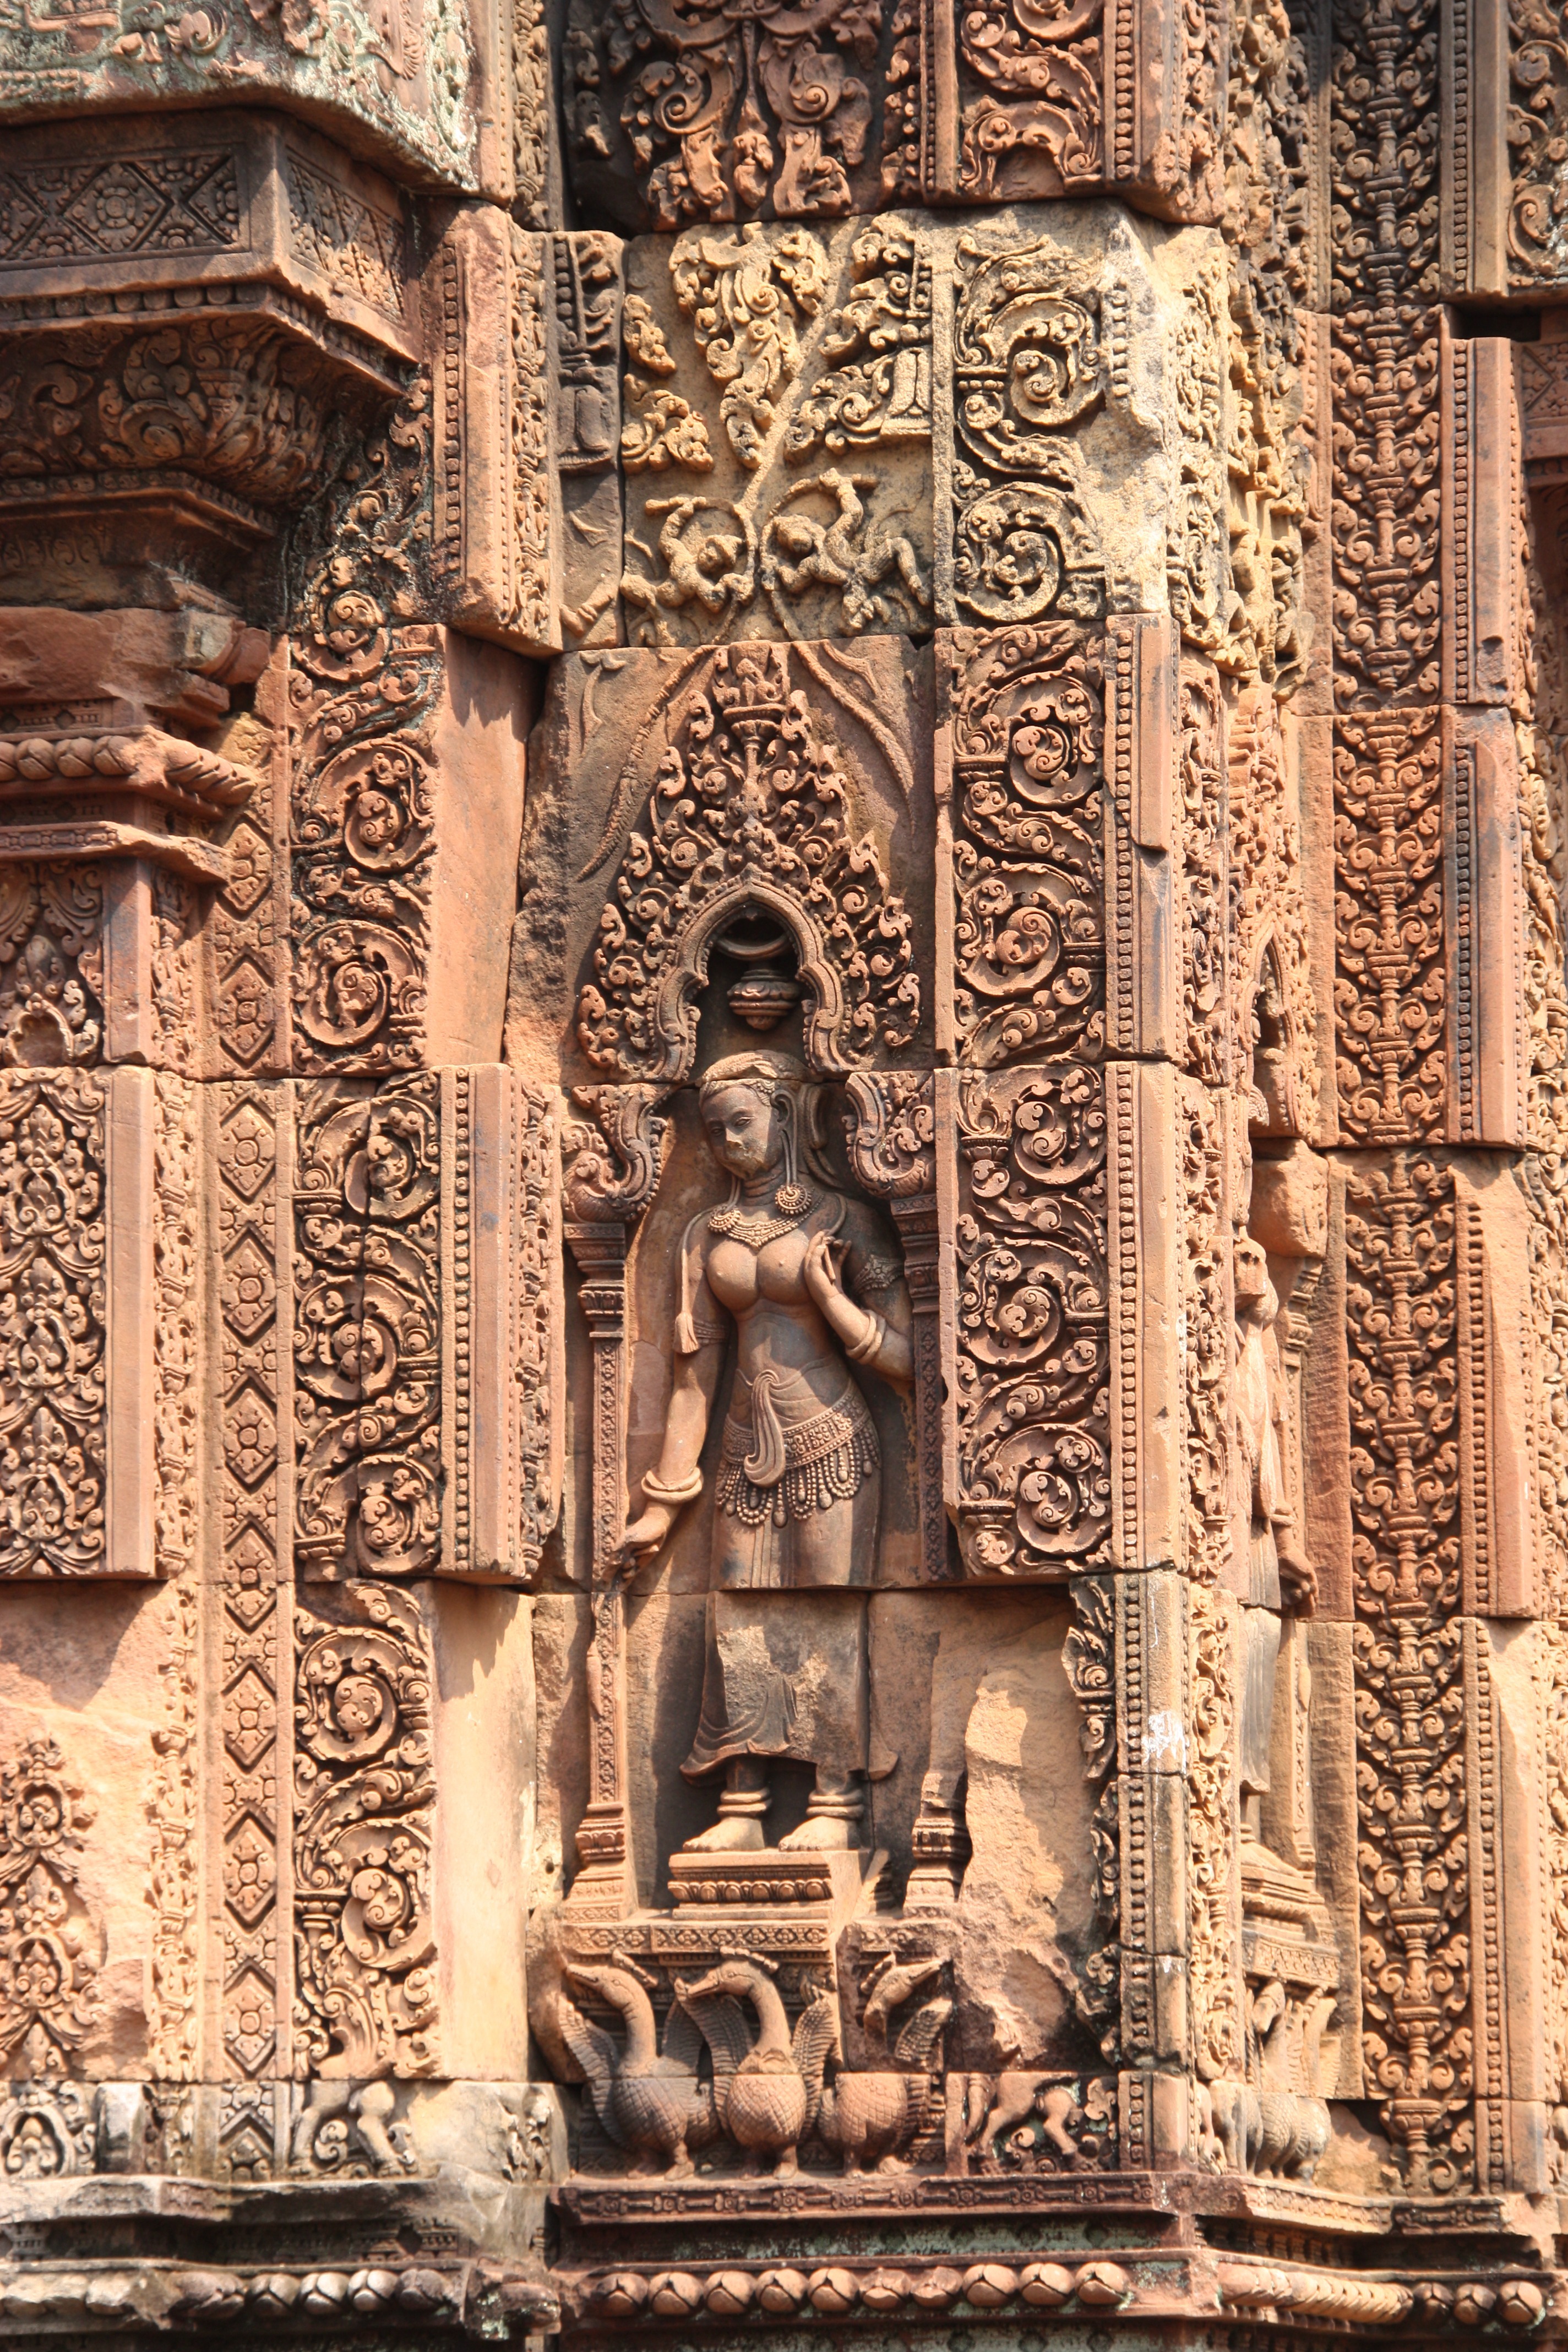
palace, monument, statue, pillar, asia, place of worship, sculpture, art, temple, ruins, cambodia, statues, history, carving, relief, angkor wat, southeast, frescoes, stonemasonry, archaeological site, stone carving, temple complex, hindu temple, ancient history, banteay srei